Kingston, Ontario

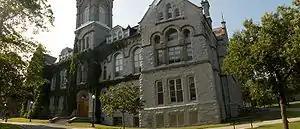
Theological Hall at Queen's University

The Princess of Wales' Own Regiment has been a fixture in the City of Kingston since 1863. The PWOR operates as a Primary Reserve Regiment, its members drawn from the Kingston and area community.